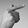
ASL letter: G